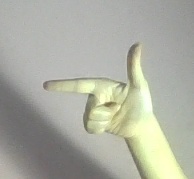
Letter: yaa